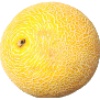
Label: Cantaloupe 1